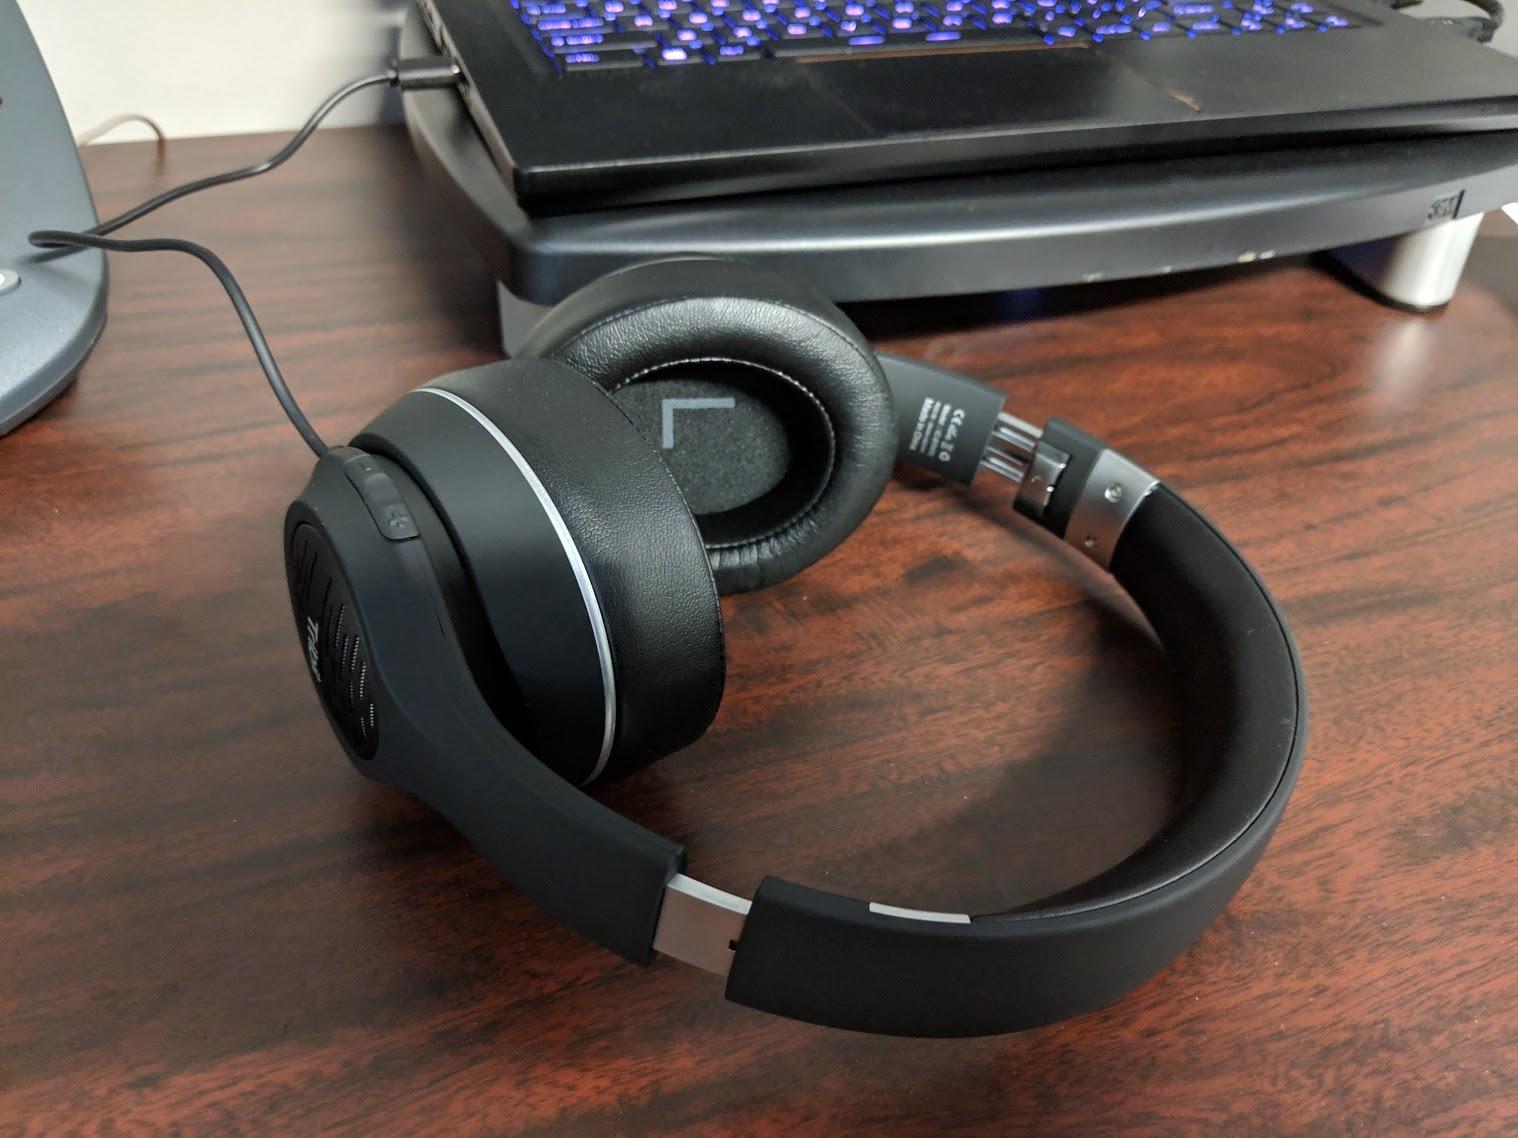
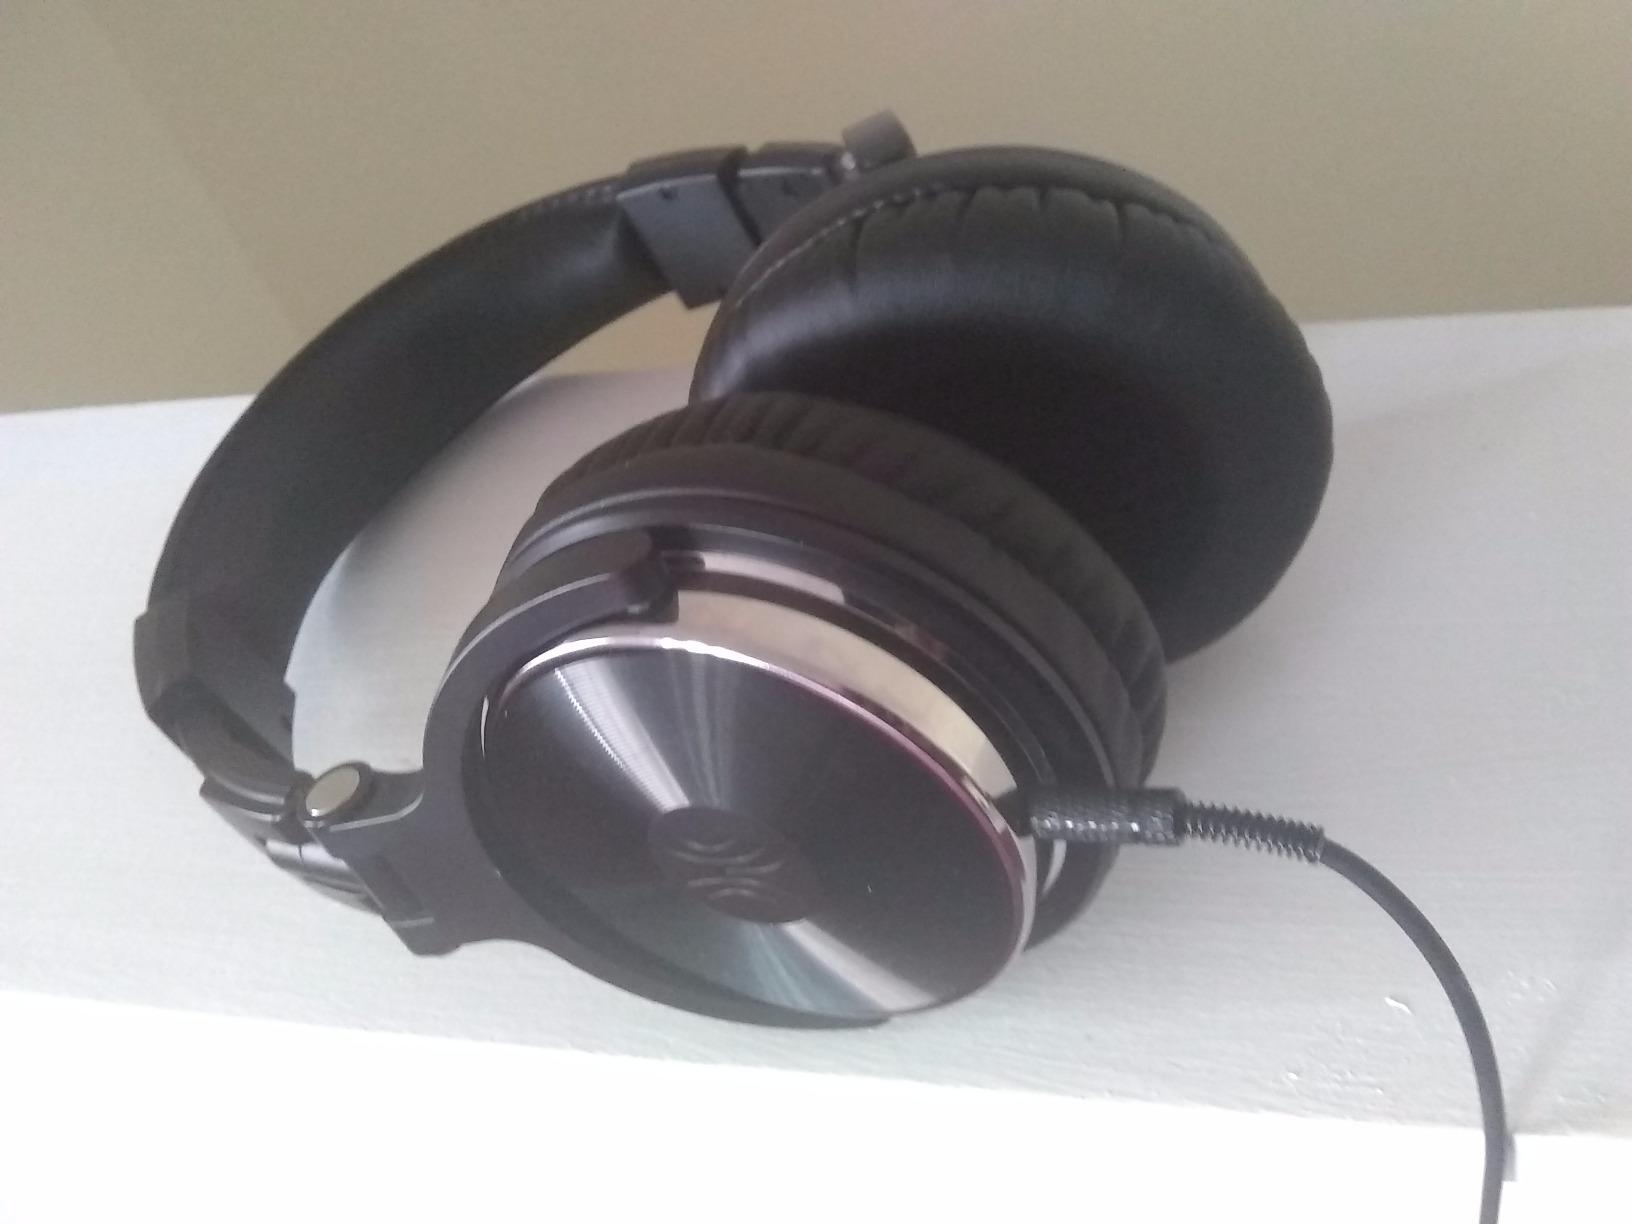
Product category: headphones
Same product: no